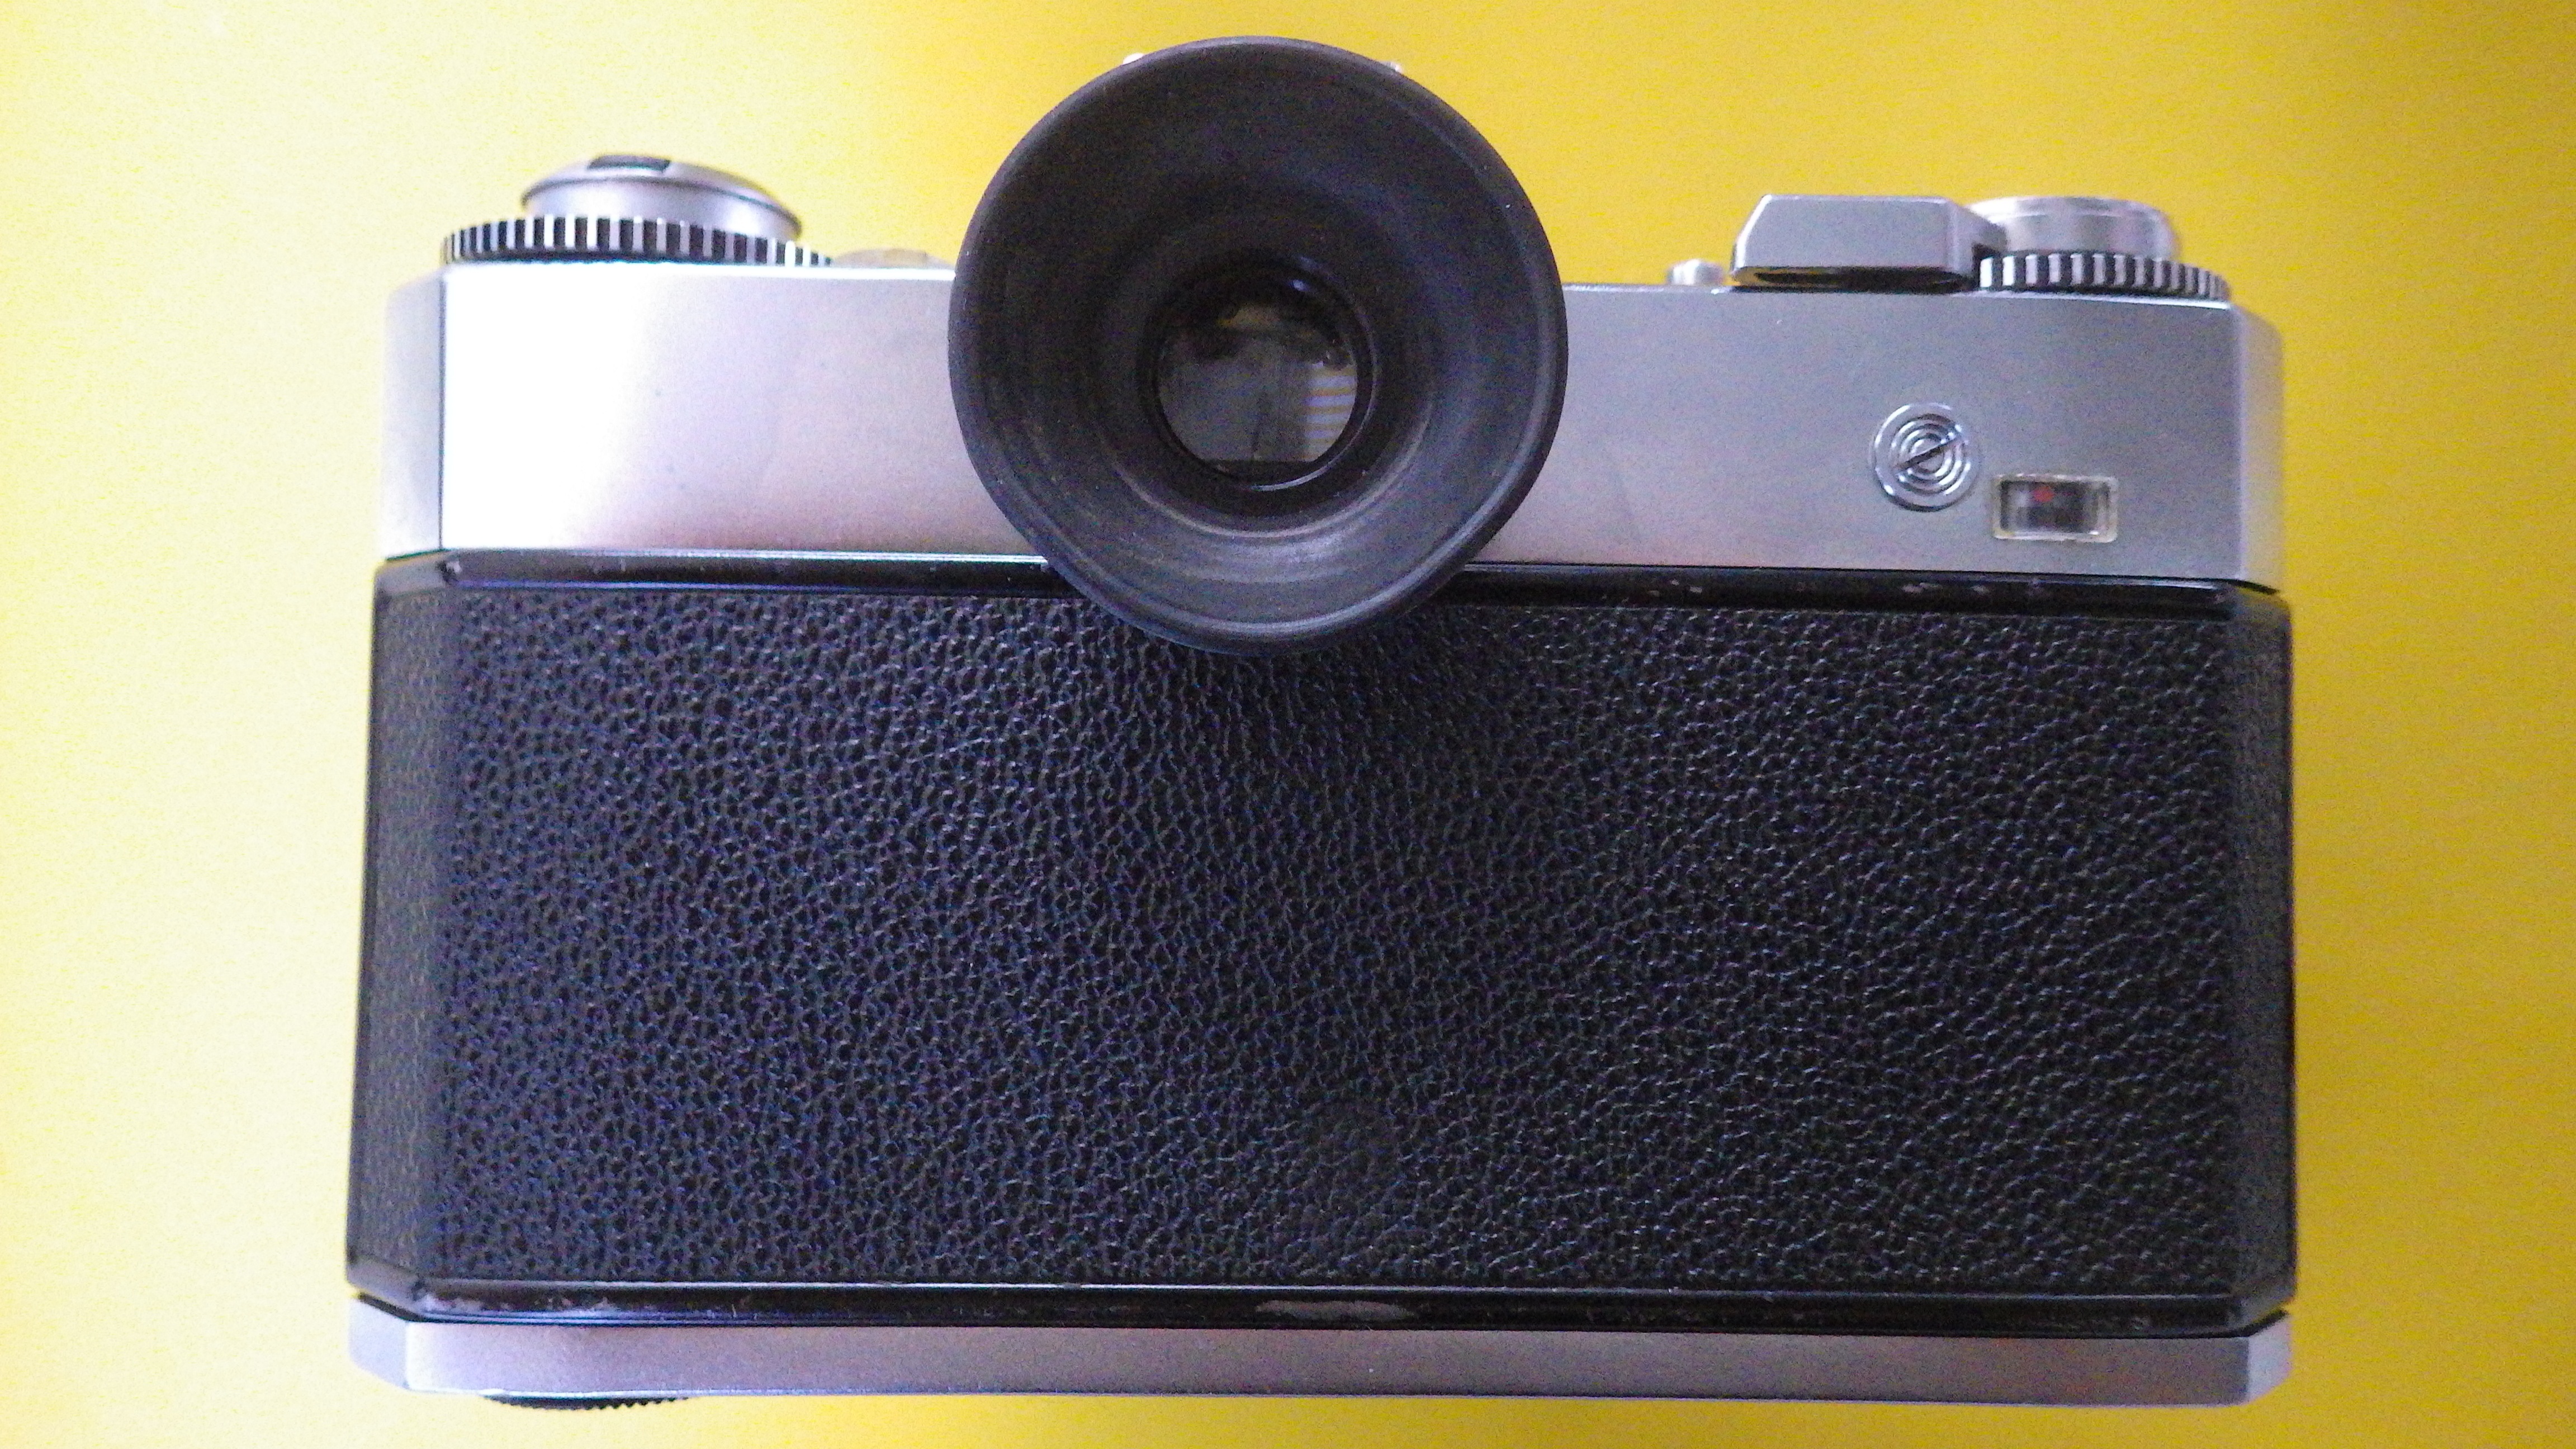
camera, nostalgia, camera lens, carl zeiss, icarex 35 stm, cameras optics